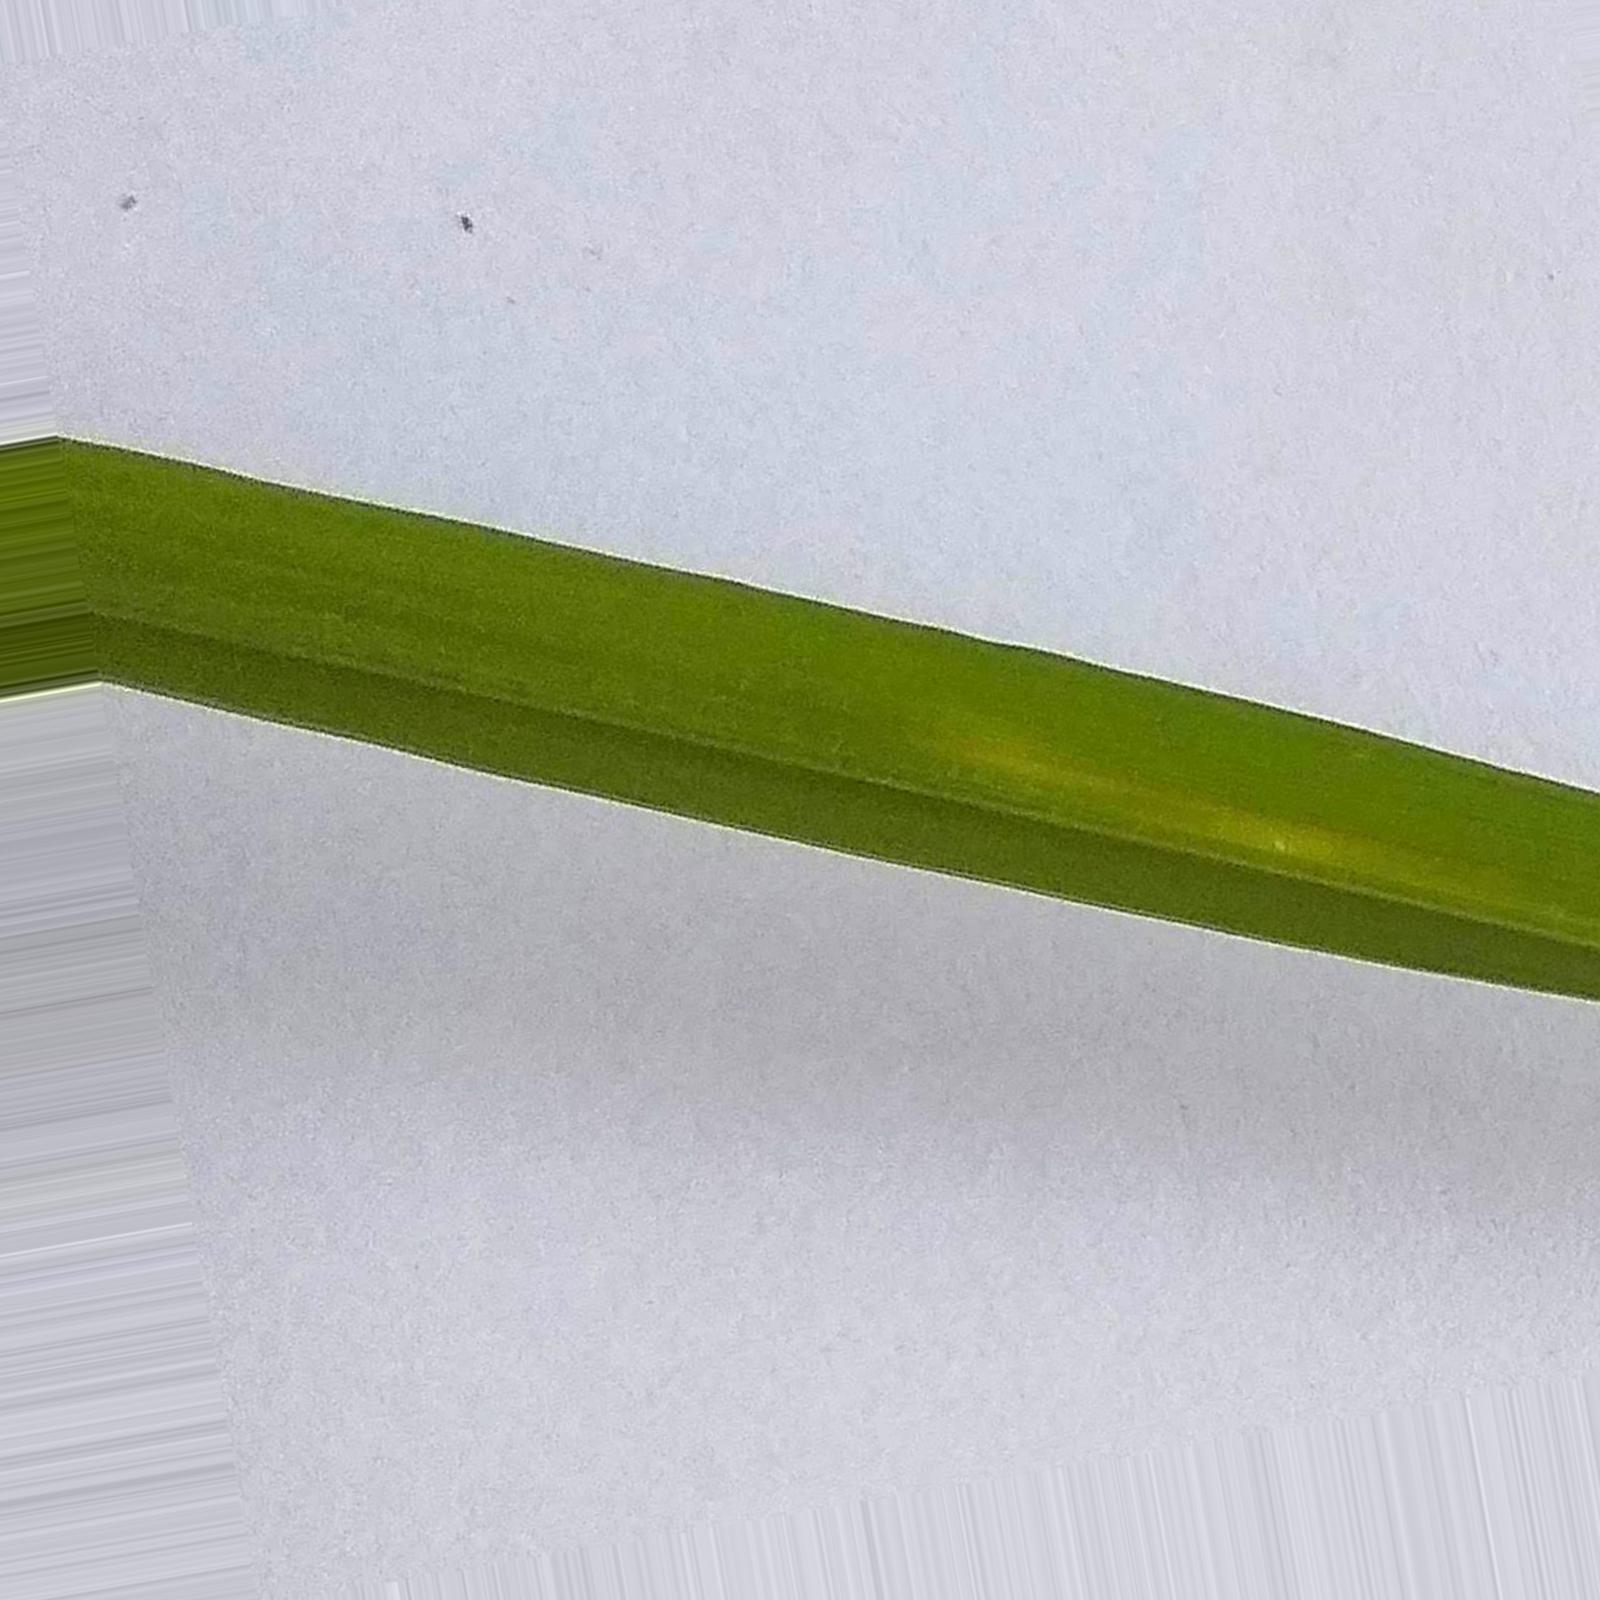
Nhãn: Healthy